Francis Hegerty

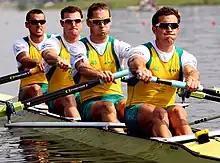
From left to right: Matt Ryan, James Marburg, Cameron McKenzie-McHarg, and Francis Hegerty

Francis Hegerty (born 22 September 1982, in Canberra) is a former Australian rower - a national champion and a dual Olympian.